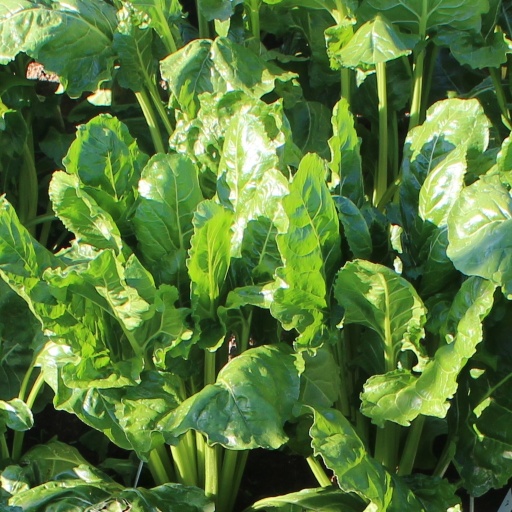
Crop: sugar beet